Utica, New York

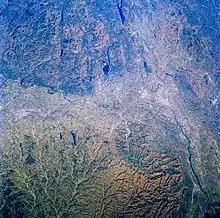
November 1985 photo of the Mohawk Valley from Space Shuttle Challenger, with Utica center-left and Albany center-right

The low cost of living in Utica has attracted immigrants and refugees from around the world. The largest refugee groups in Utica are Bosnians, with 4,500 refugees resettled following the Bosnian War, and the Karen people of Myanmar, with about 4,000 resettled. Utica also has sizable communities of refugees from the former Soviet Union, Southeast Asia, Africa, the Middle East, and elsewhere. Between 2005 and 2010, Utica's population increased for the first time in decades, largely because of refugee resettlement. In 2015, about one quarter of the population of Utica were refugees, and 43 languages were spoken in city schools. The United Nations High Commissioner for Refugees described Utica as the "town that loves refugees" in 2005, although discrimination problems have arisen. In 2016, the Utica City School District settled lawsuits alleging refugee students were excluded from attending high school. In 2024, 13-year-old Karen refugee Nyah Mway was shot and killed by police, making national news.